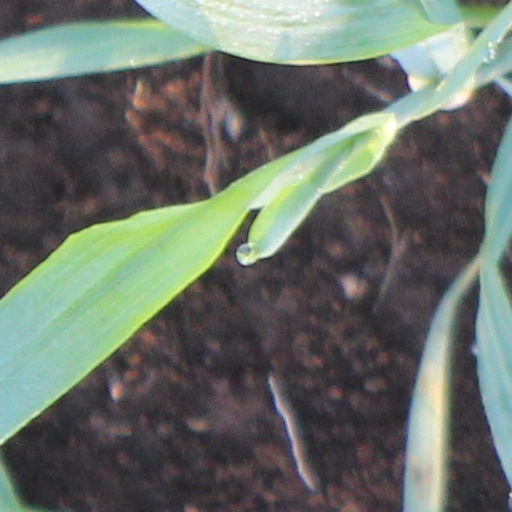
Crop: wheat